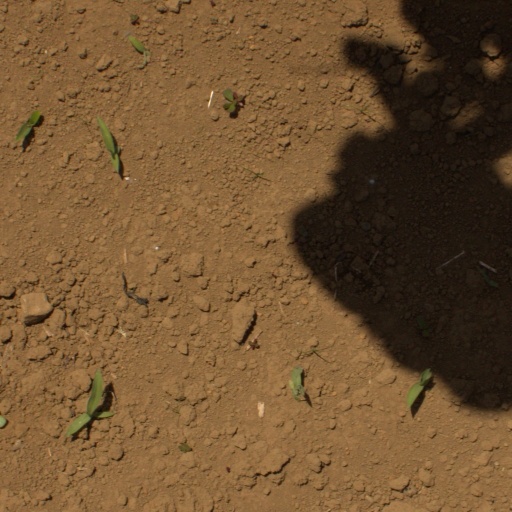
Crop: Jerusalem artichoke